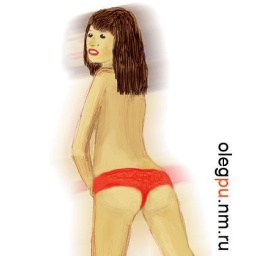
girl in red